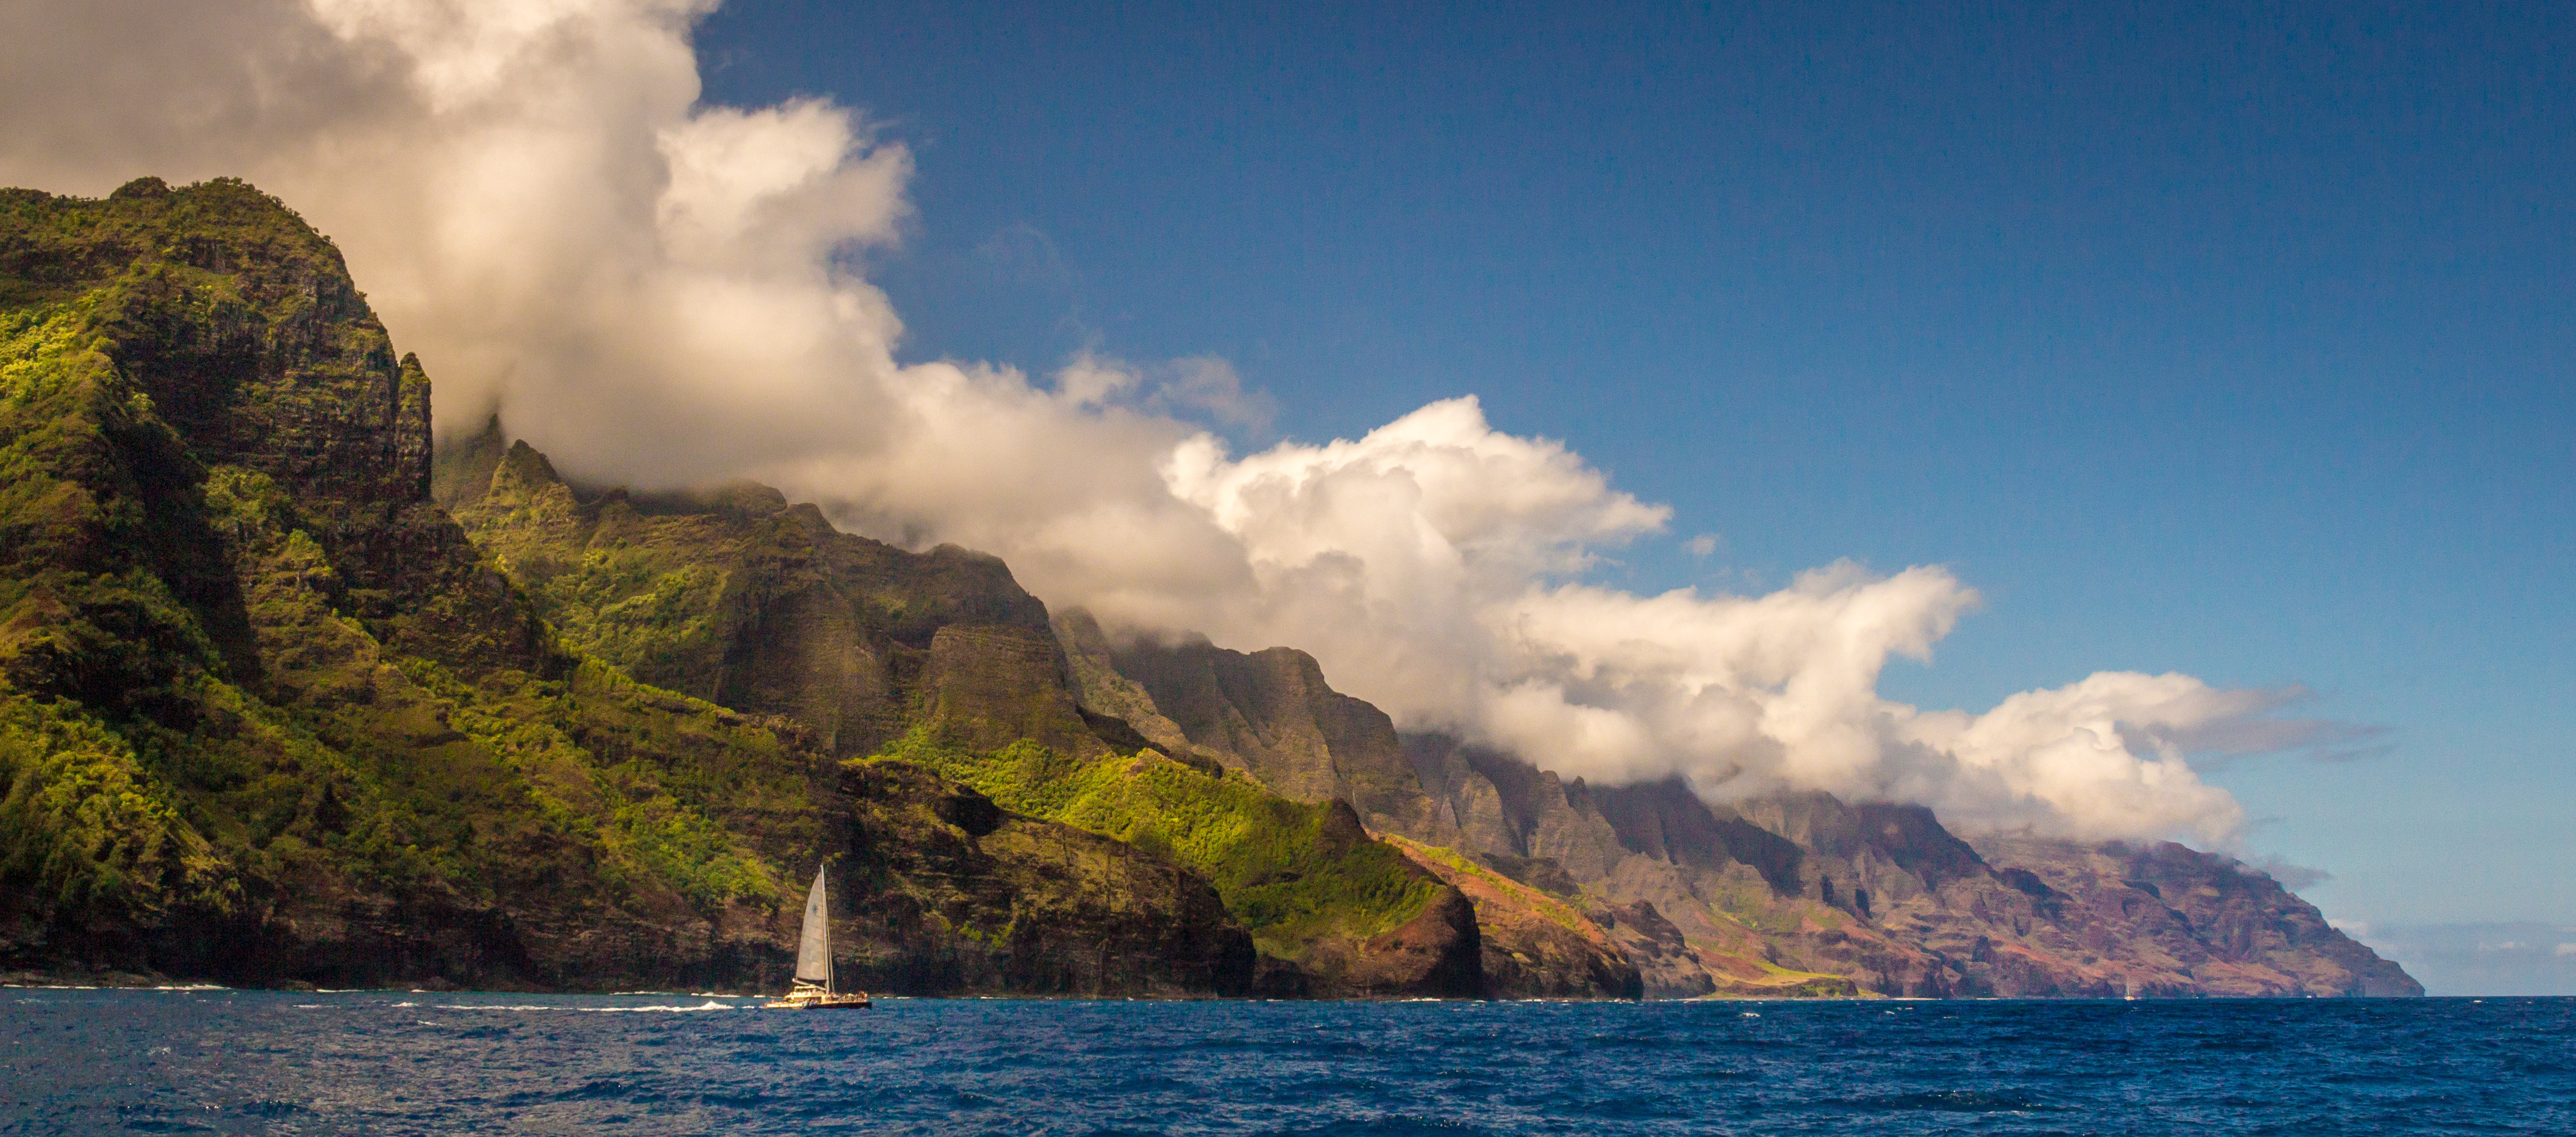
landscape, sea, coast, nature, horizon, wilderness, mountain, cloud, sky, meadow, valley, land, explore, range, cliff, wild, green, tranquil, hike, balance, peaceful, bay, fjord, terrain, fitness, climb, life, wander, trees, clouds, elements, earth, spa, beauty, exploration, scene, discover, cape, success, wellness, landform, wellbeing, achieve, accomplish, centered, geographical feature